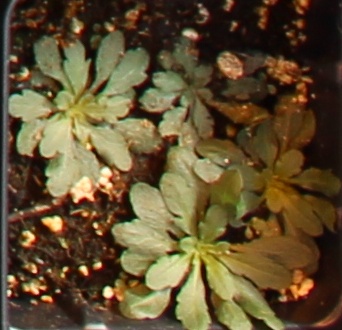
Label: Horseweed